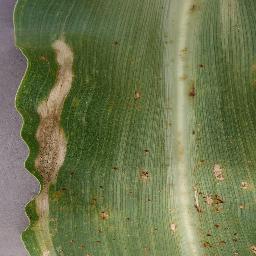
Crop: corn
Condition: (maize)_northern_blight